Job Mills Block

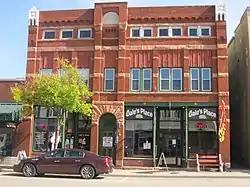

The Job Mills Block is located in Lodi, Wisconsin, United States. It was added to the National Register of Historic Places in 2008.